Miller County, Georgia

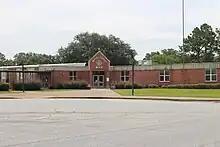
Miller County School District headquarters

The Miller County School District operates public schools serving residents of the county.